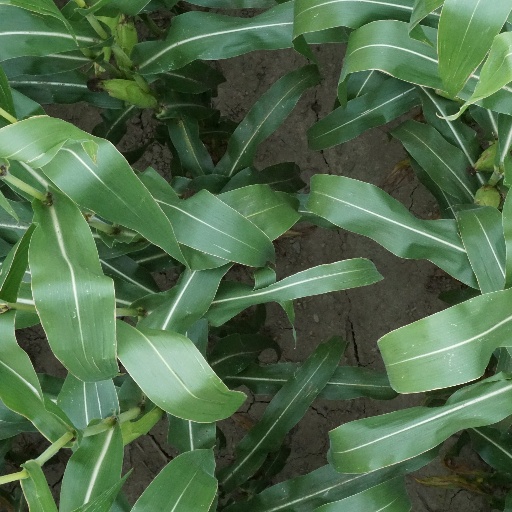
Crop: maize; corn